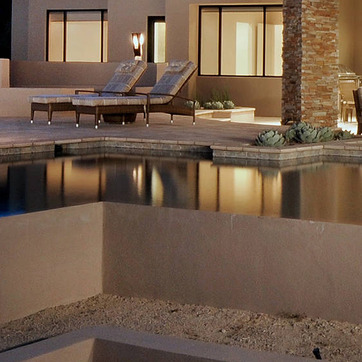
Material: water